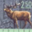
Label: deer